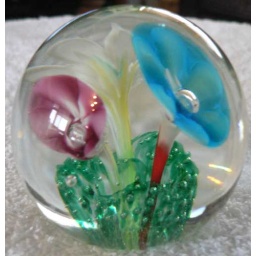
Murano 3 flowers in flowerpot 2.5&amp;quot; dia with blue foil rooster label.